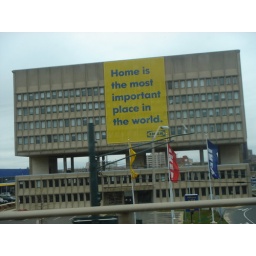
Ikea's HQ in new haven is in an awesome marcel breuer. the curtain wall details for this facade are really awesome